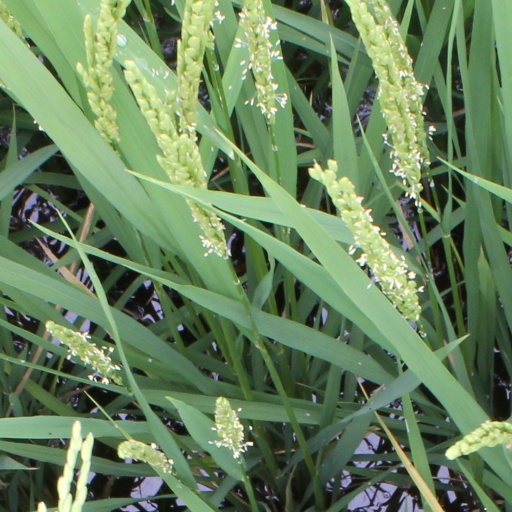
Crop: rice